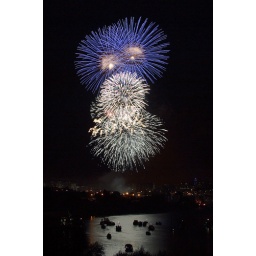
You can see the river Tyne and a mass of small boats illuminated by the fireworks